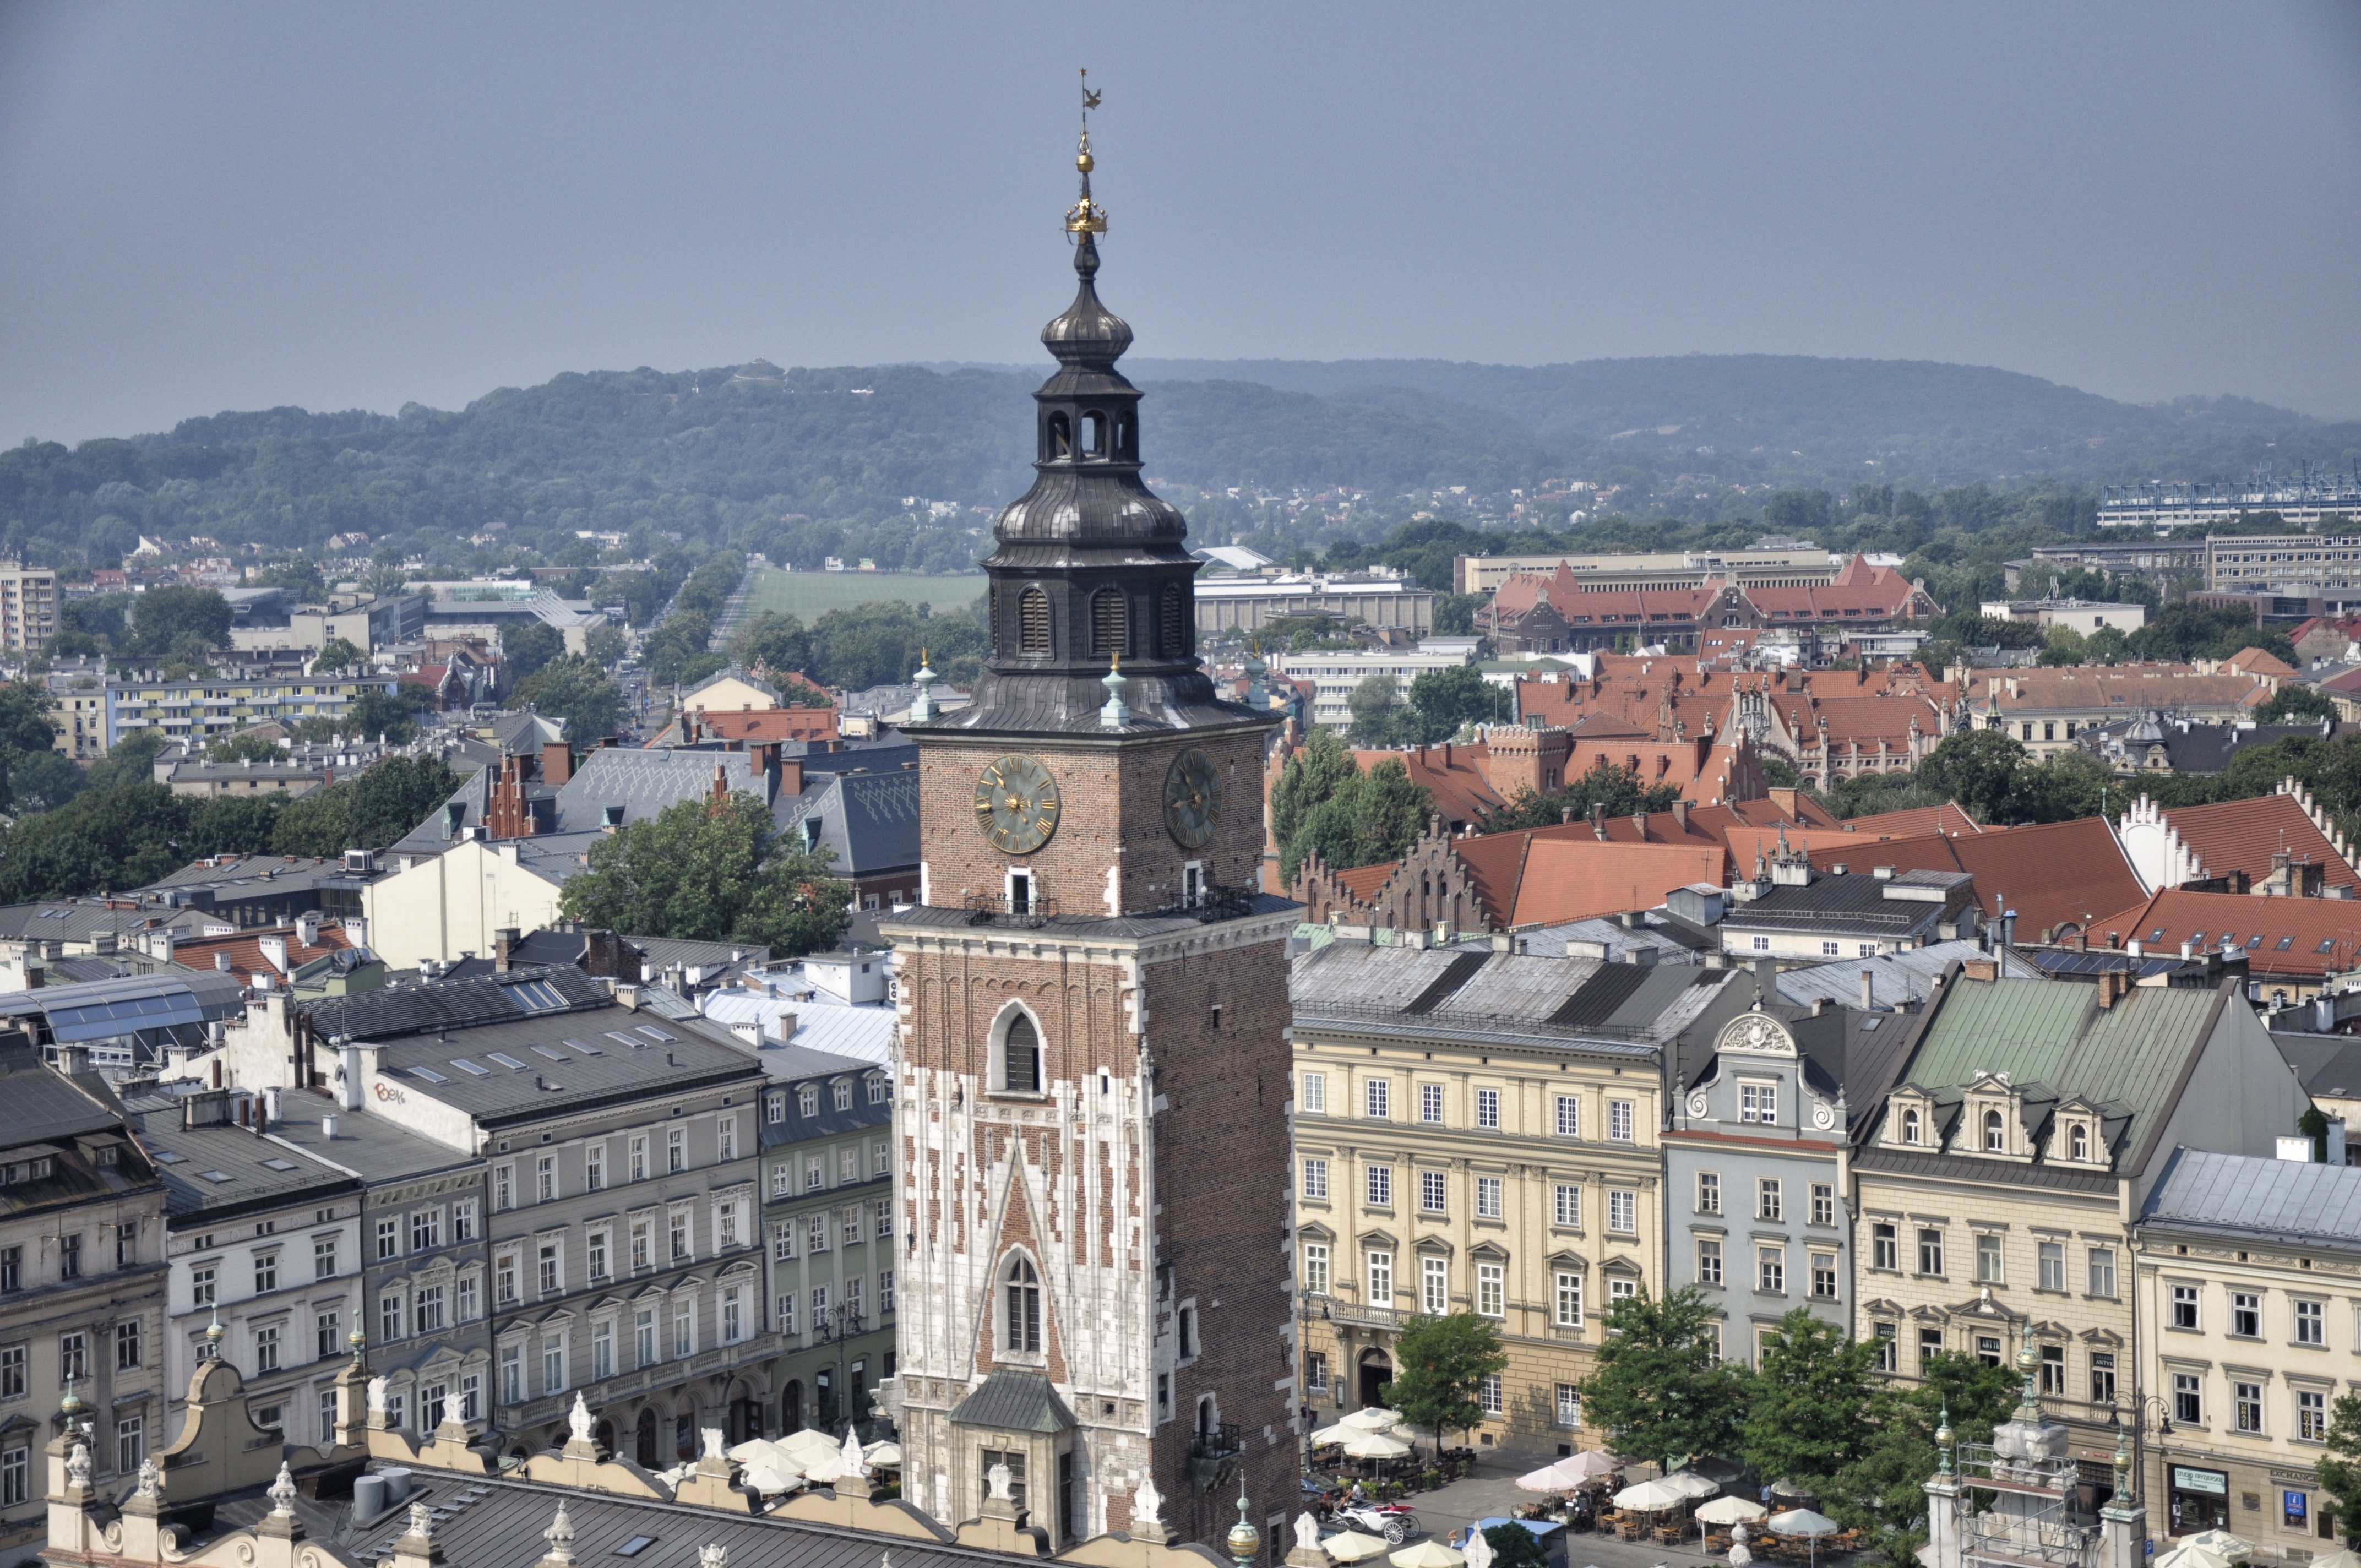
architecture, town, view, city, monument, cityscape, panorama, downtown, summer, tower, plaza, landmark, cathedral, tourism, place of worship, tour, holidays, poland, history, town square, krakow, metropolis, the market, the old town, aerial photography, cloth hall sukiennice, town hall tower, human settlement